Lords of the Street

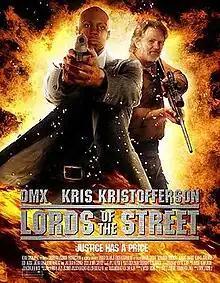

Lords of the Street, also known as Jump Out Boys, is a 2008 action film starring DMX and Kris Kristofferson, written and produced by David and Daniel Garcia, better known as Kane & Abel and directed by Amir Valinia. The film takes place in New Orleans, Louisiana after Hurricane Katrina. Sheldon Robins and Veronica Berry also star in the film.